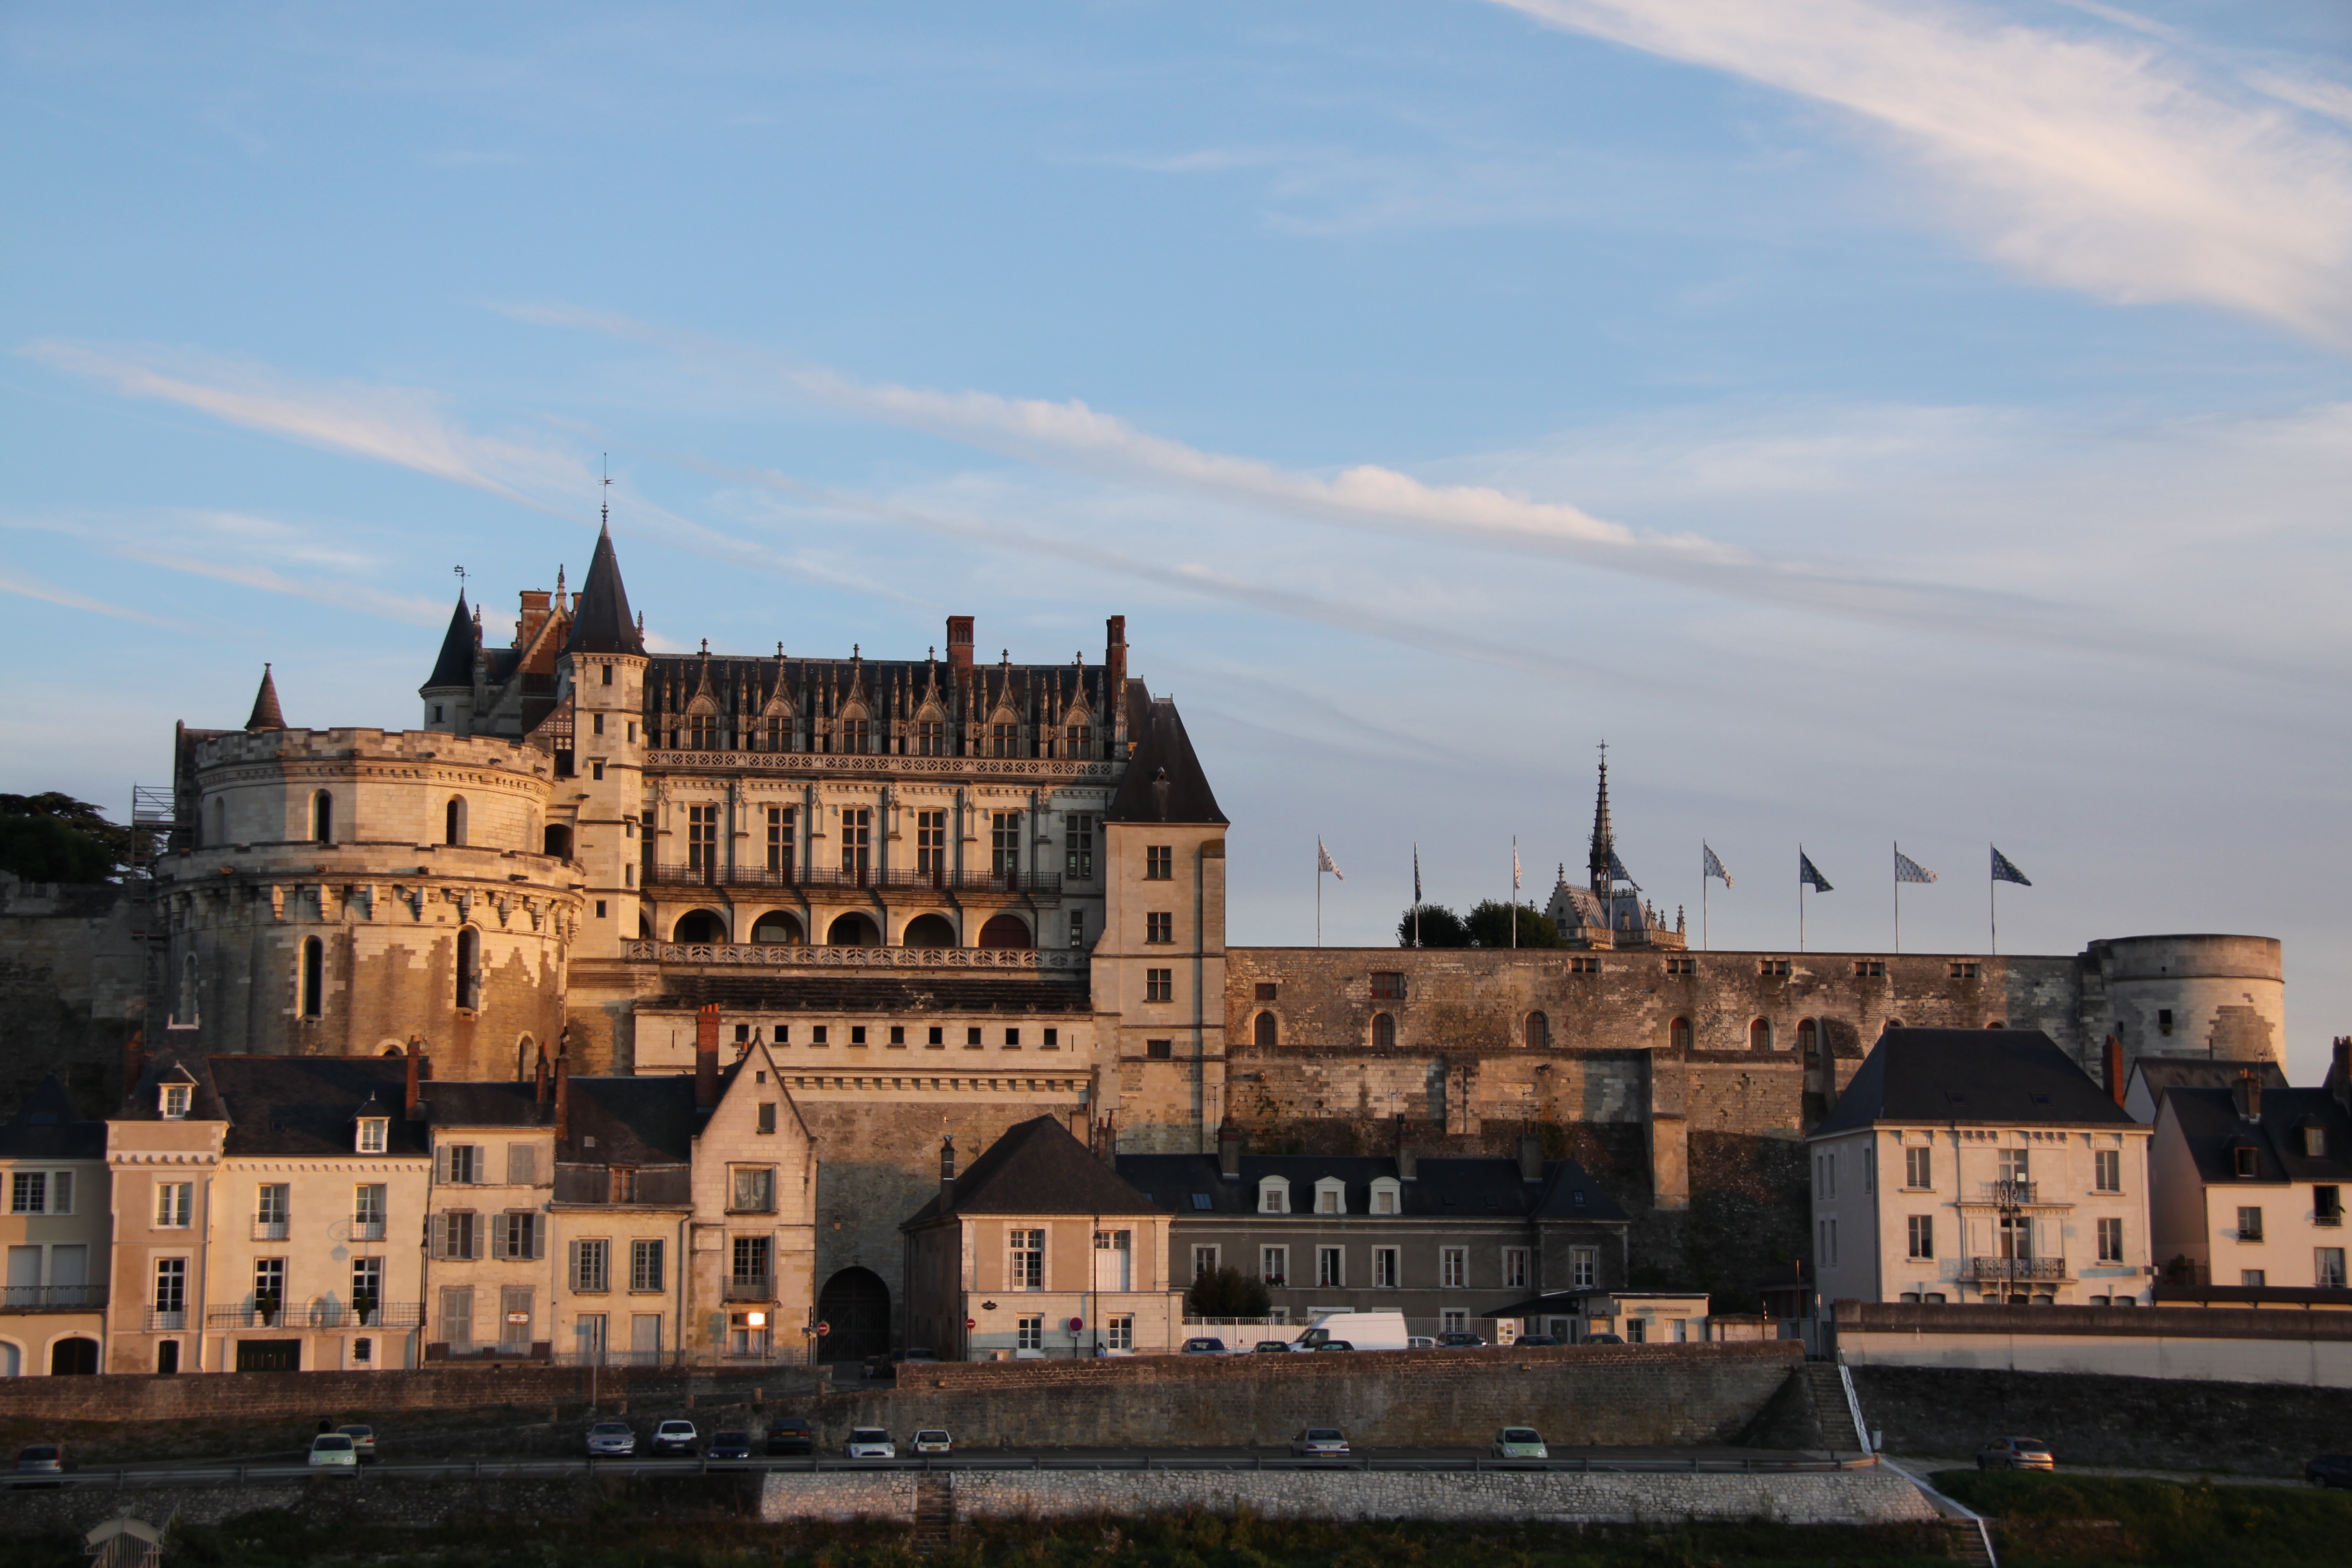
town, building, chateau, palace, cityscape, panorama, castle, estate, ancient history, fran ois 1er, royal ch teau of amboise, amboise